Bean harvester

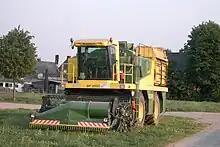
A Ploeger bean harvester, fitted with a spinach header.

A bean harvester, also known as a bean thresher or bean combine, is a threshing machine which is used to harvest beans. It mainly consists of a pickup, several beaters and shakers, elevators, conveyor belts, one or more fans, a storage bin, and a spreader at the rear. Until recently, the only practical manufacturer of bean harvesters was The Bidwell Bean Thresher Company, who have faced little to no competition due to their manufacturing being highly specialized.